Juliette Gordon Low Historic District

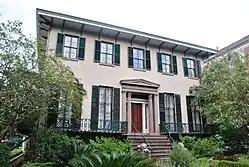
Andrew Low House

The Juliette Gordon Low Historic District consists of three buildings in Savannah, Georgia, which are associated with the origins of the Girl Scouts of the USA. They are the birthplace of Juliette Gordon Low, at 10 East Oglethorpe Avenue, the Andrew Low House, at 329 Abercorn Street, and the Andrew Low Carriage House (also known as the First Girl Scout Headquarters), at 330 Drayton Street.